Quarantine L.A.

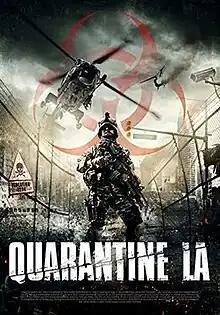

Quarantine L.A., also known as Infected, is a 2013 American action horror film about seven strangers who band together for survival in the aftermath of a devastating viral outbreak. The film was written and directed by Filip Maciejewicz, in his directorial debut, and starred Bo Linton, Eugenia Kuzmina and Adrian Voo.